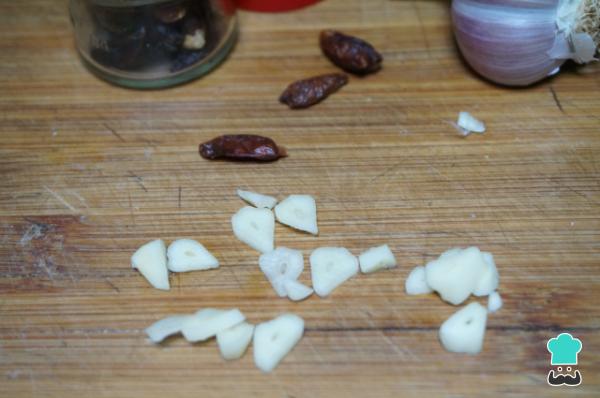
Debes pelar las gambas y cortar en rodajas un par de dientes de ajo. También puedes añadir una guindilla si te gusta el picante.